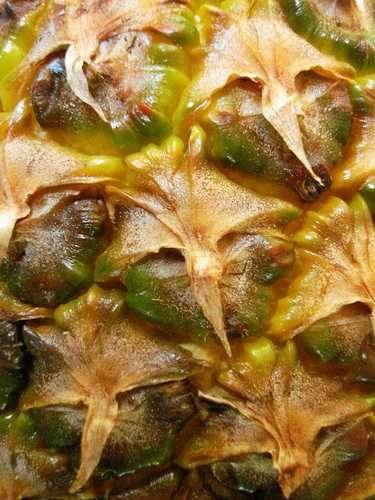
Label: Pineapple